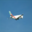
Label: airplane